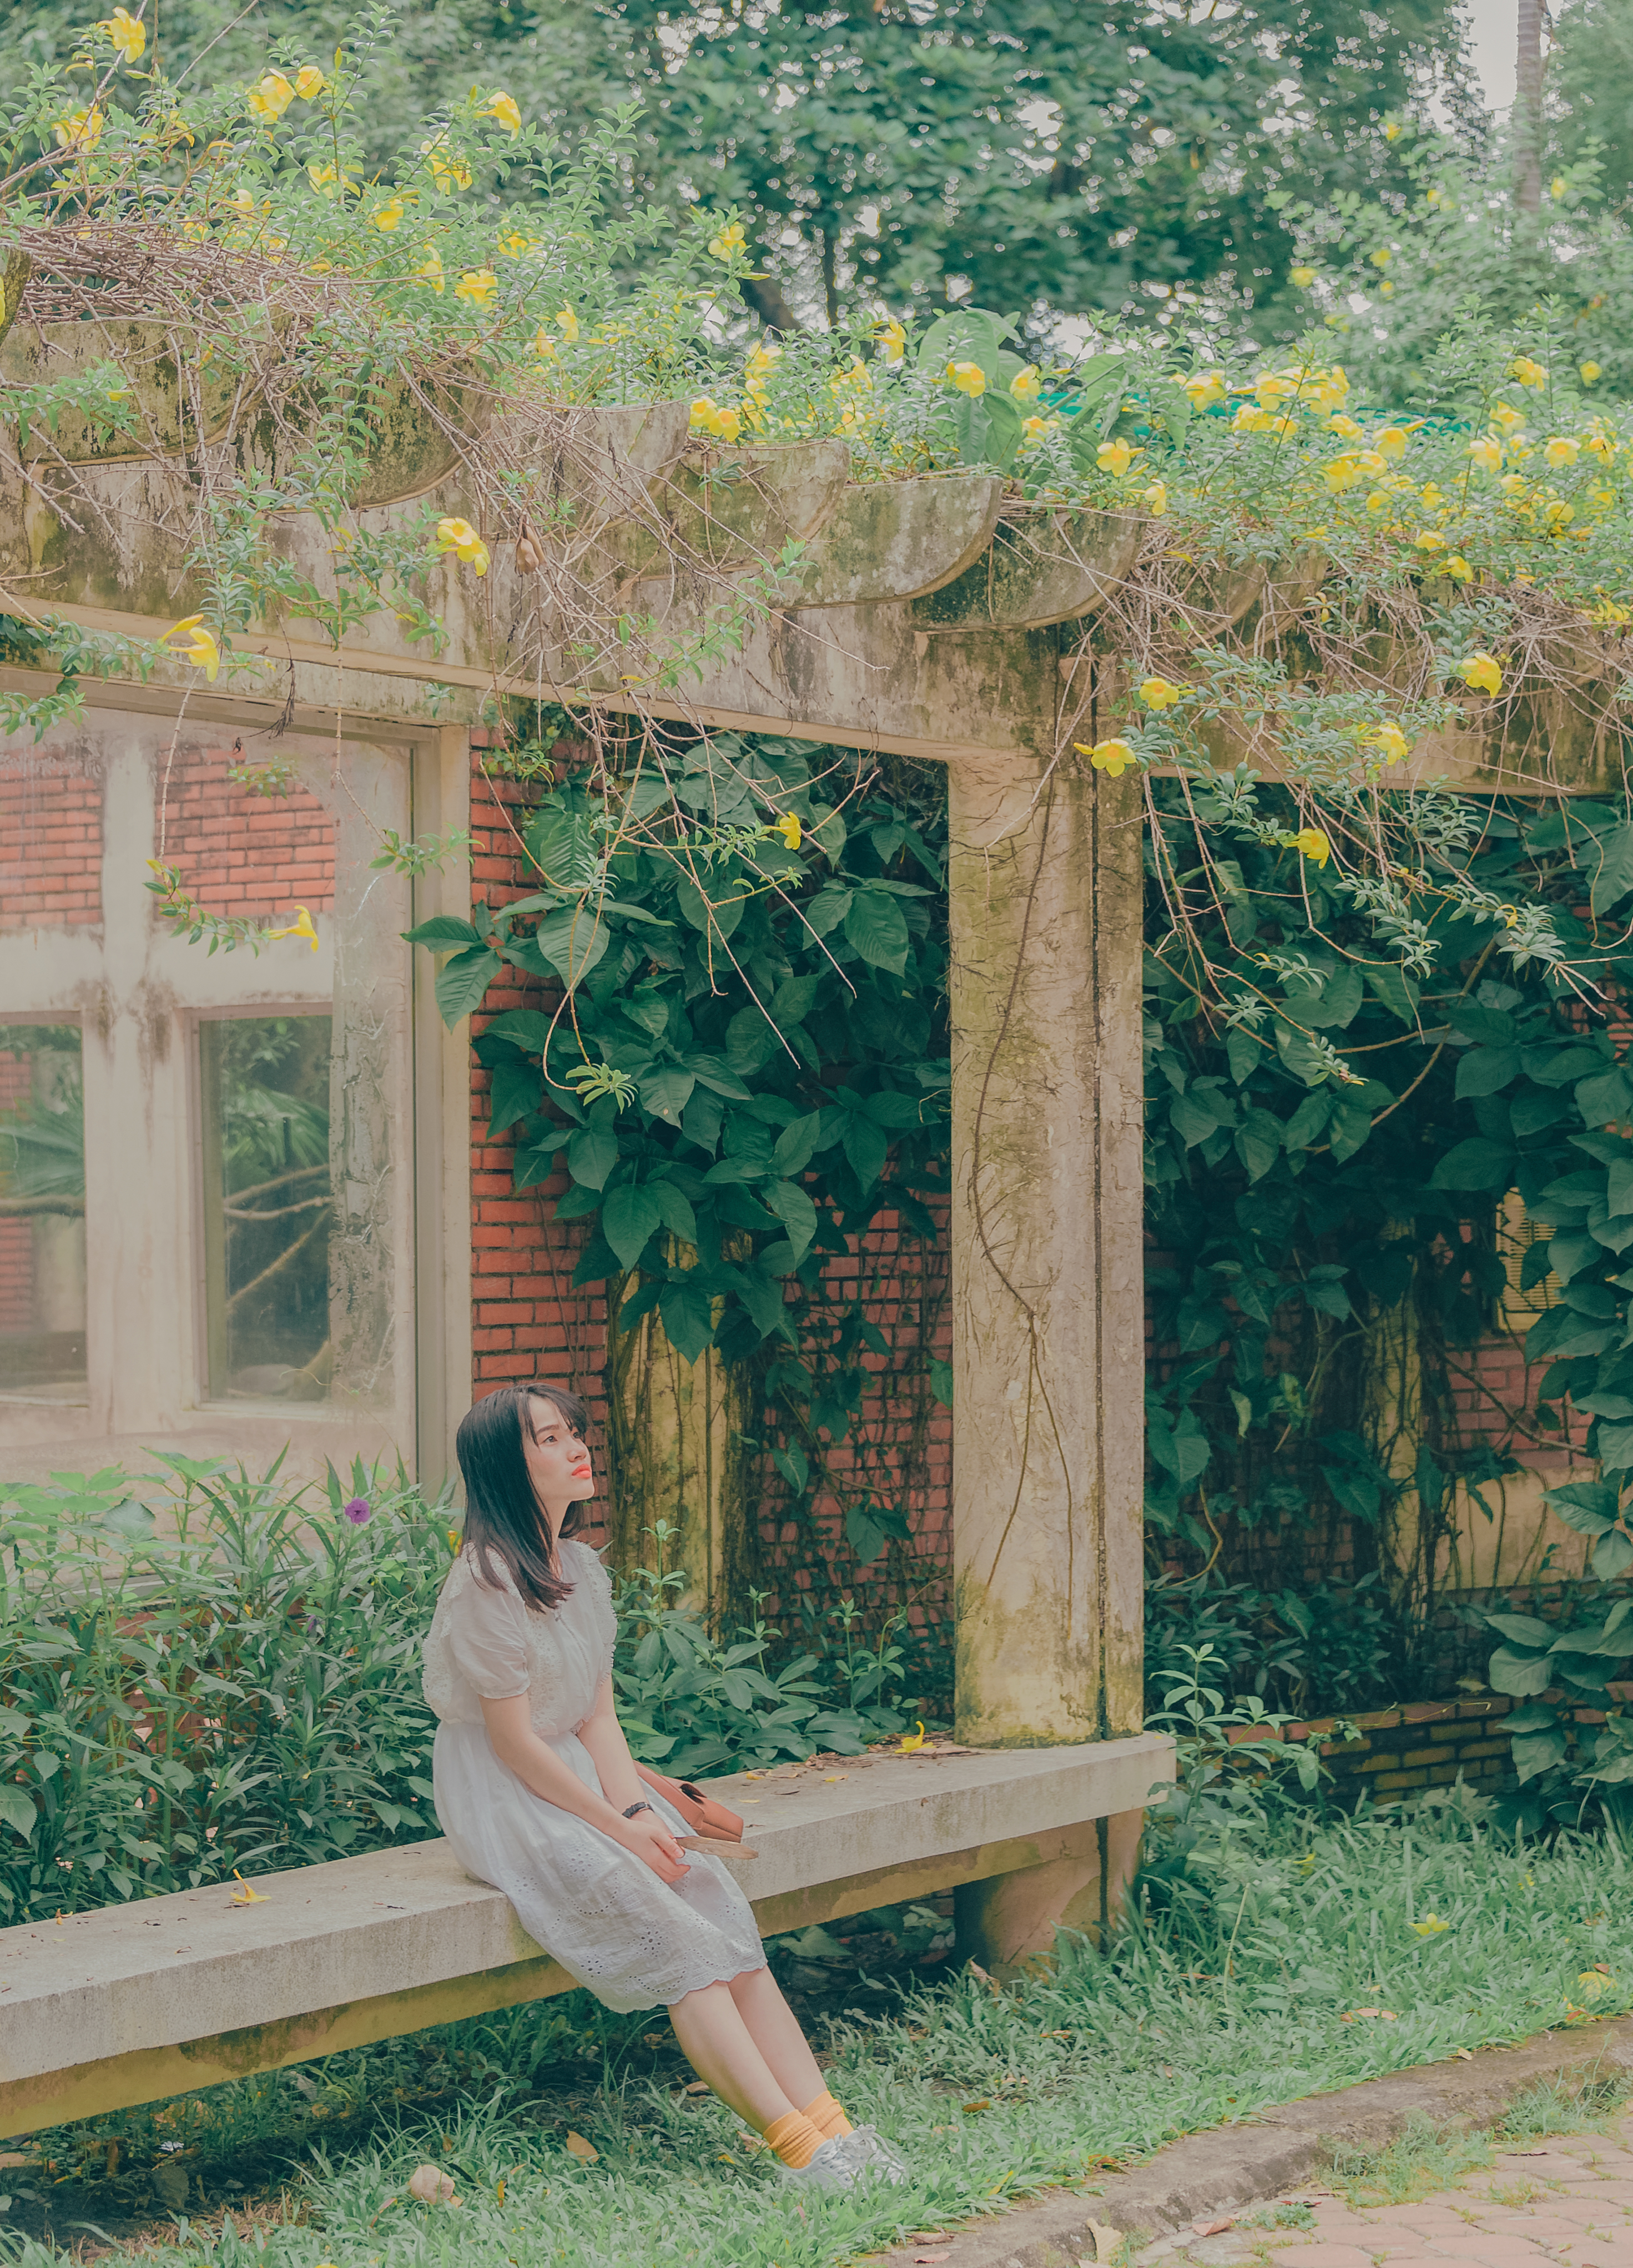
photography, wallpaper, portrait, landscape, cute, lovely, happy, alive, natural, beautiful, beauty, live, green, leaf, tree, plant, garden, backyard, wood, grass, outdoor structure, yard, house